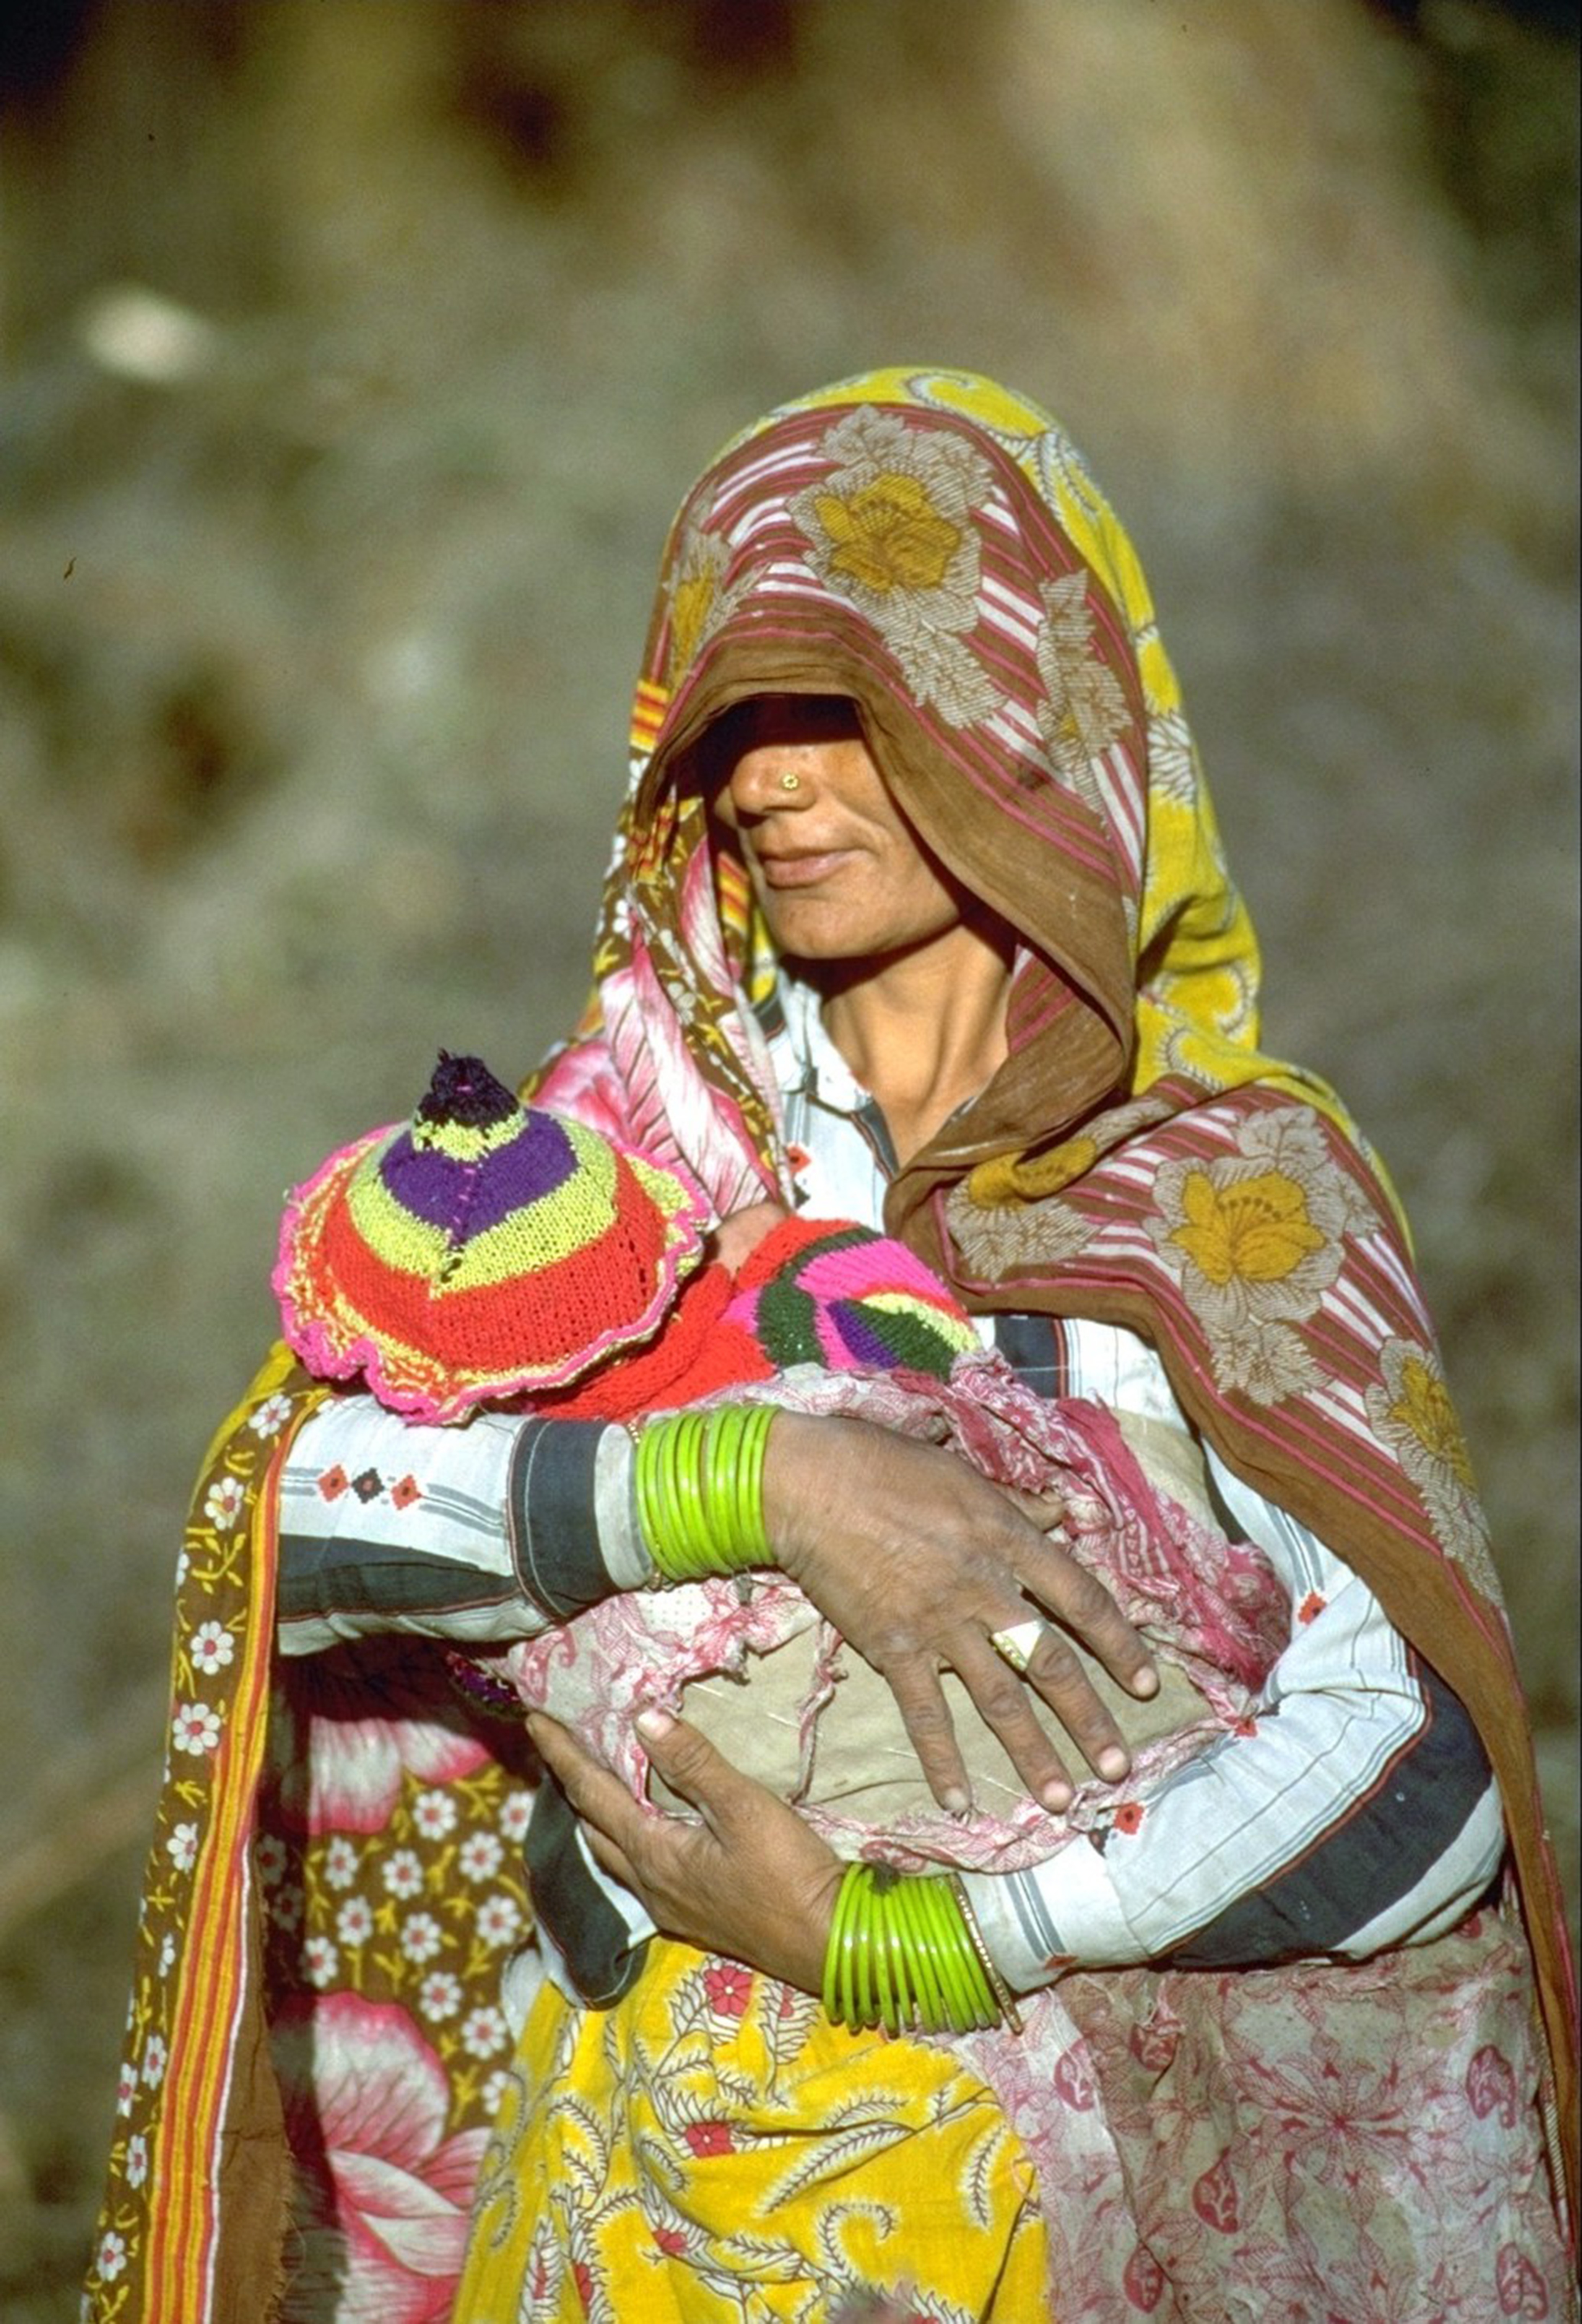
person, people, woman, child, human, tribe, temple, india, tradition, costume, indian woman